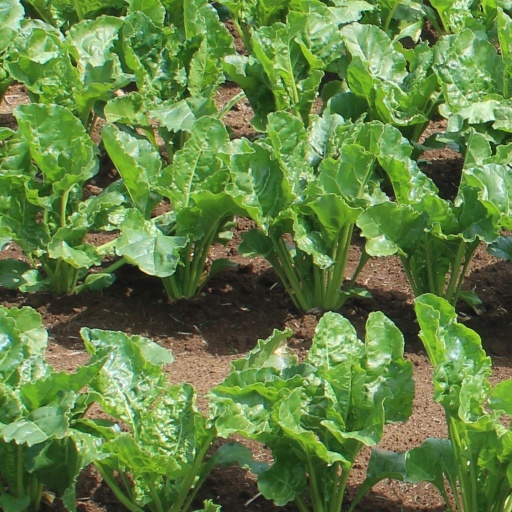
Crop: sugar beet